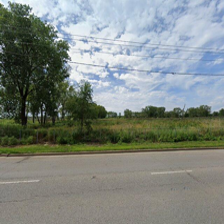
Label: streetView